State visit

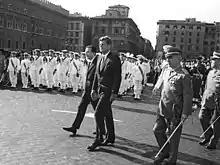
John F. Kennedy arrives at the Tomb of the Unknown Soldier in Rome with Italian Minister of Defence Giulio Andreotti, 1 July 1963. Visits to the tomb are a typical component of state visits to Italy.

State arrival ceremonies in China take place at the East Court of the Great Hall of the People on Tiananmen Square in Beijing. The guard of honour for the ceremony is provided by the Beijing Garrison Honor Guard, with musical accompaniment provided by the Central Military Band of the People's Liberation Army of China.